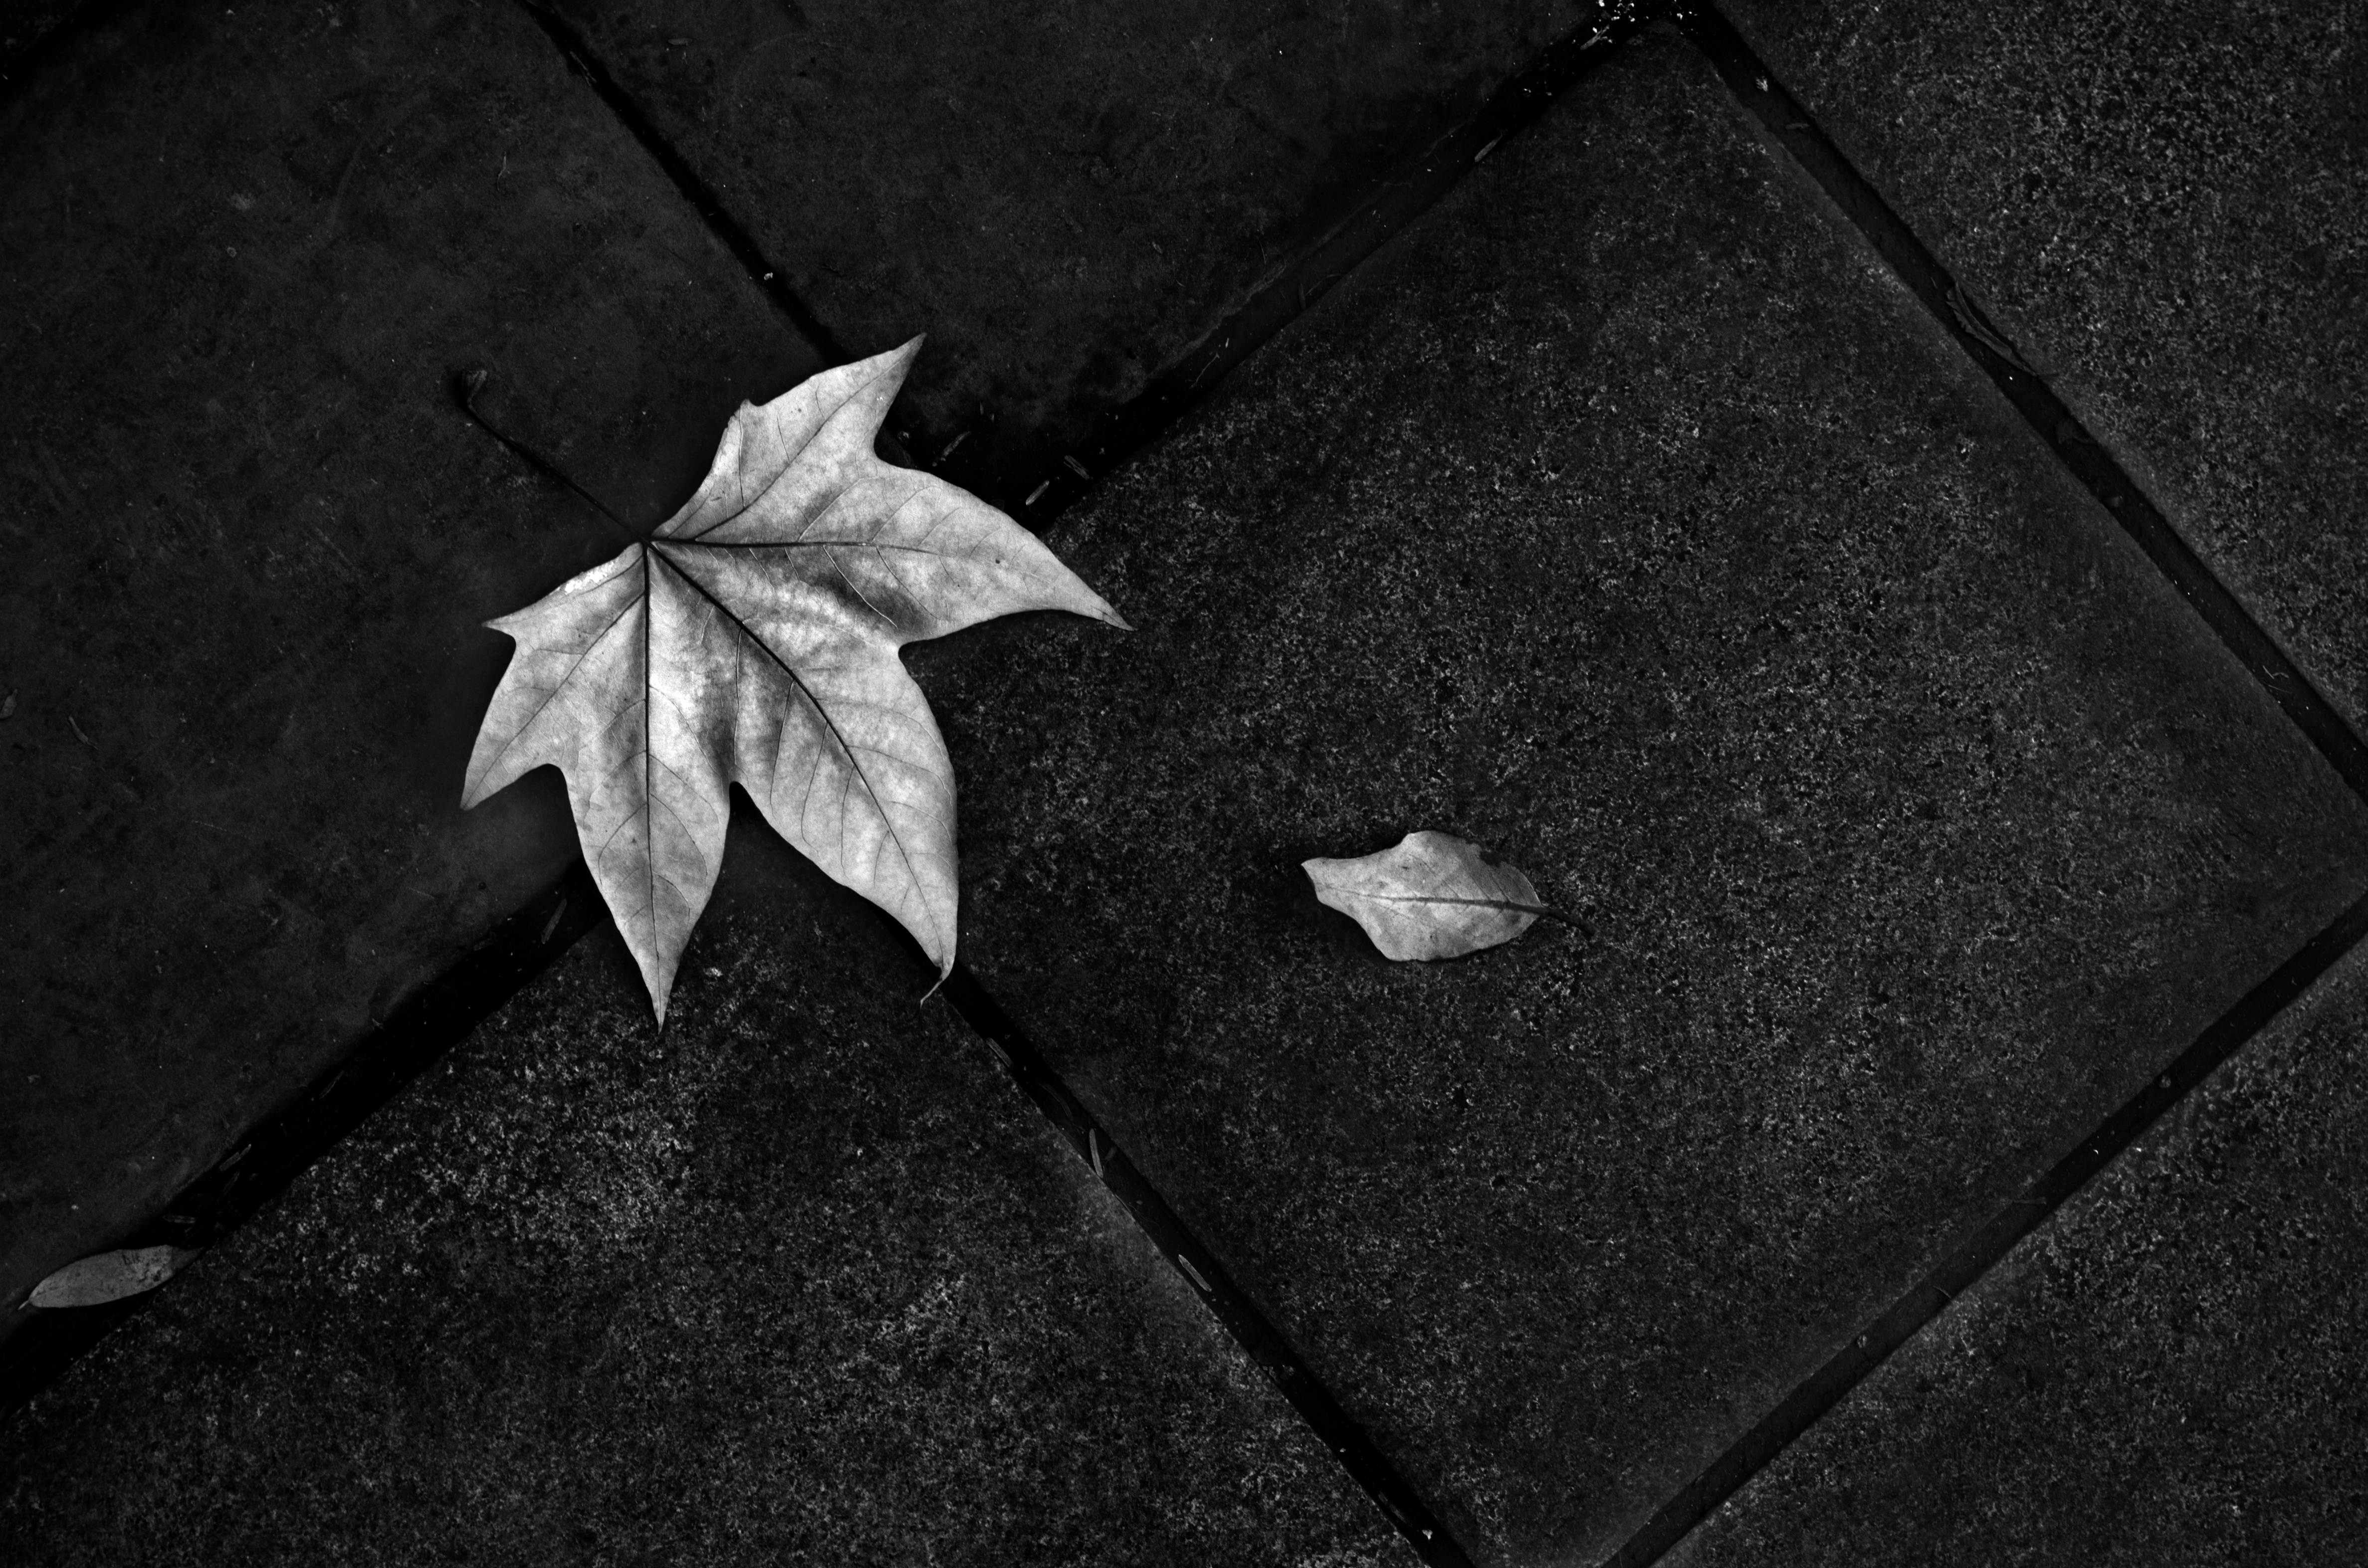
light, black and white, plant, white, photography, sunlight, texture, leaf, flower, floor, line, green, color, autumn, shadow, darkness, black, monochrome, symmetry, shape, fallen leaves, macro photography, on the ground, still life photography, monochrome photography